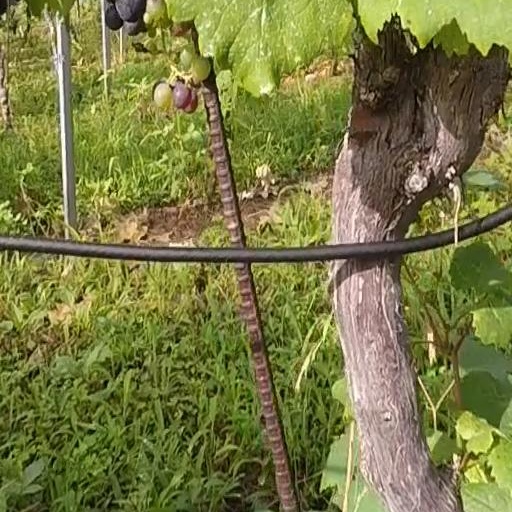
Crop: grape